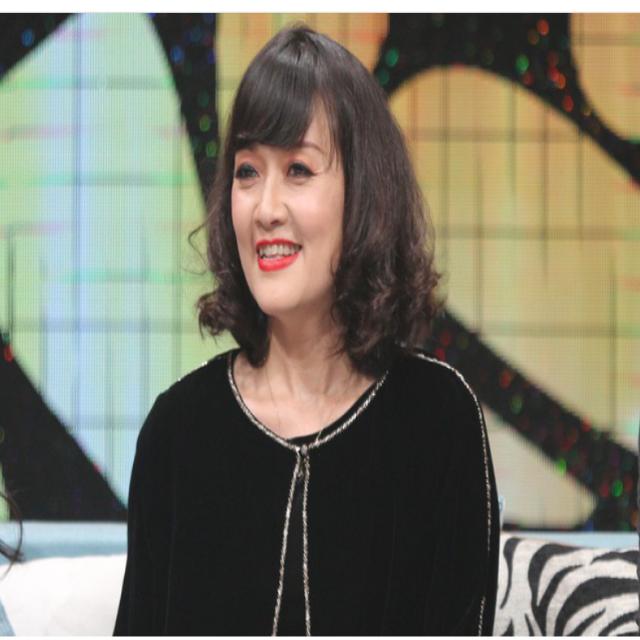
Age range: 45-64